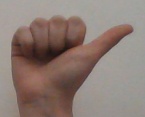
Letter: dhad